Mary McNamara

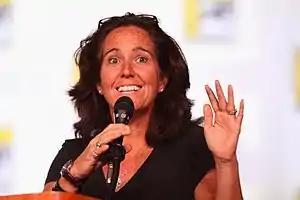
McNamara at the 2012 San Diego Comic-Con

Mary McNamara (born 1963) is an American journalist and television critic for the "Los Angeles Times". She won the 2015 Pulitzer Prize for Criticism.